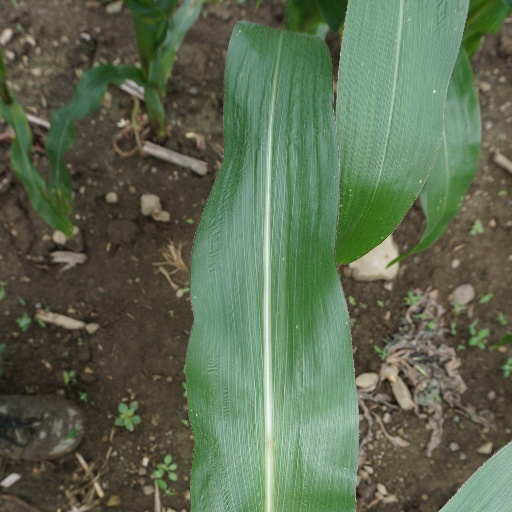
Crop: maize; corn